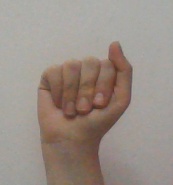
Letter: saad